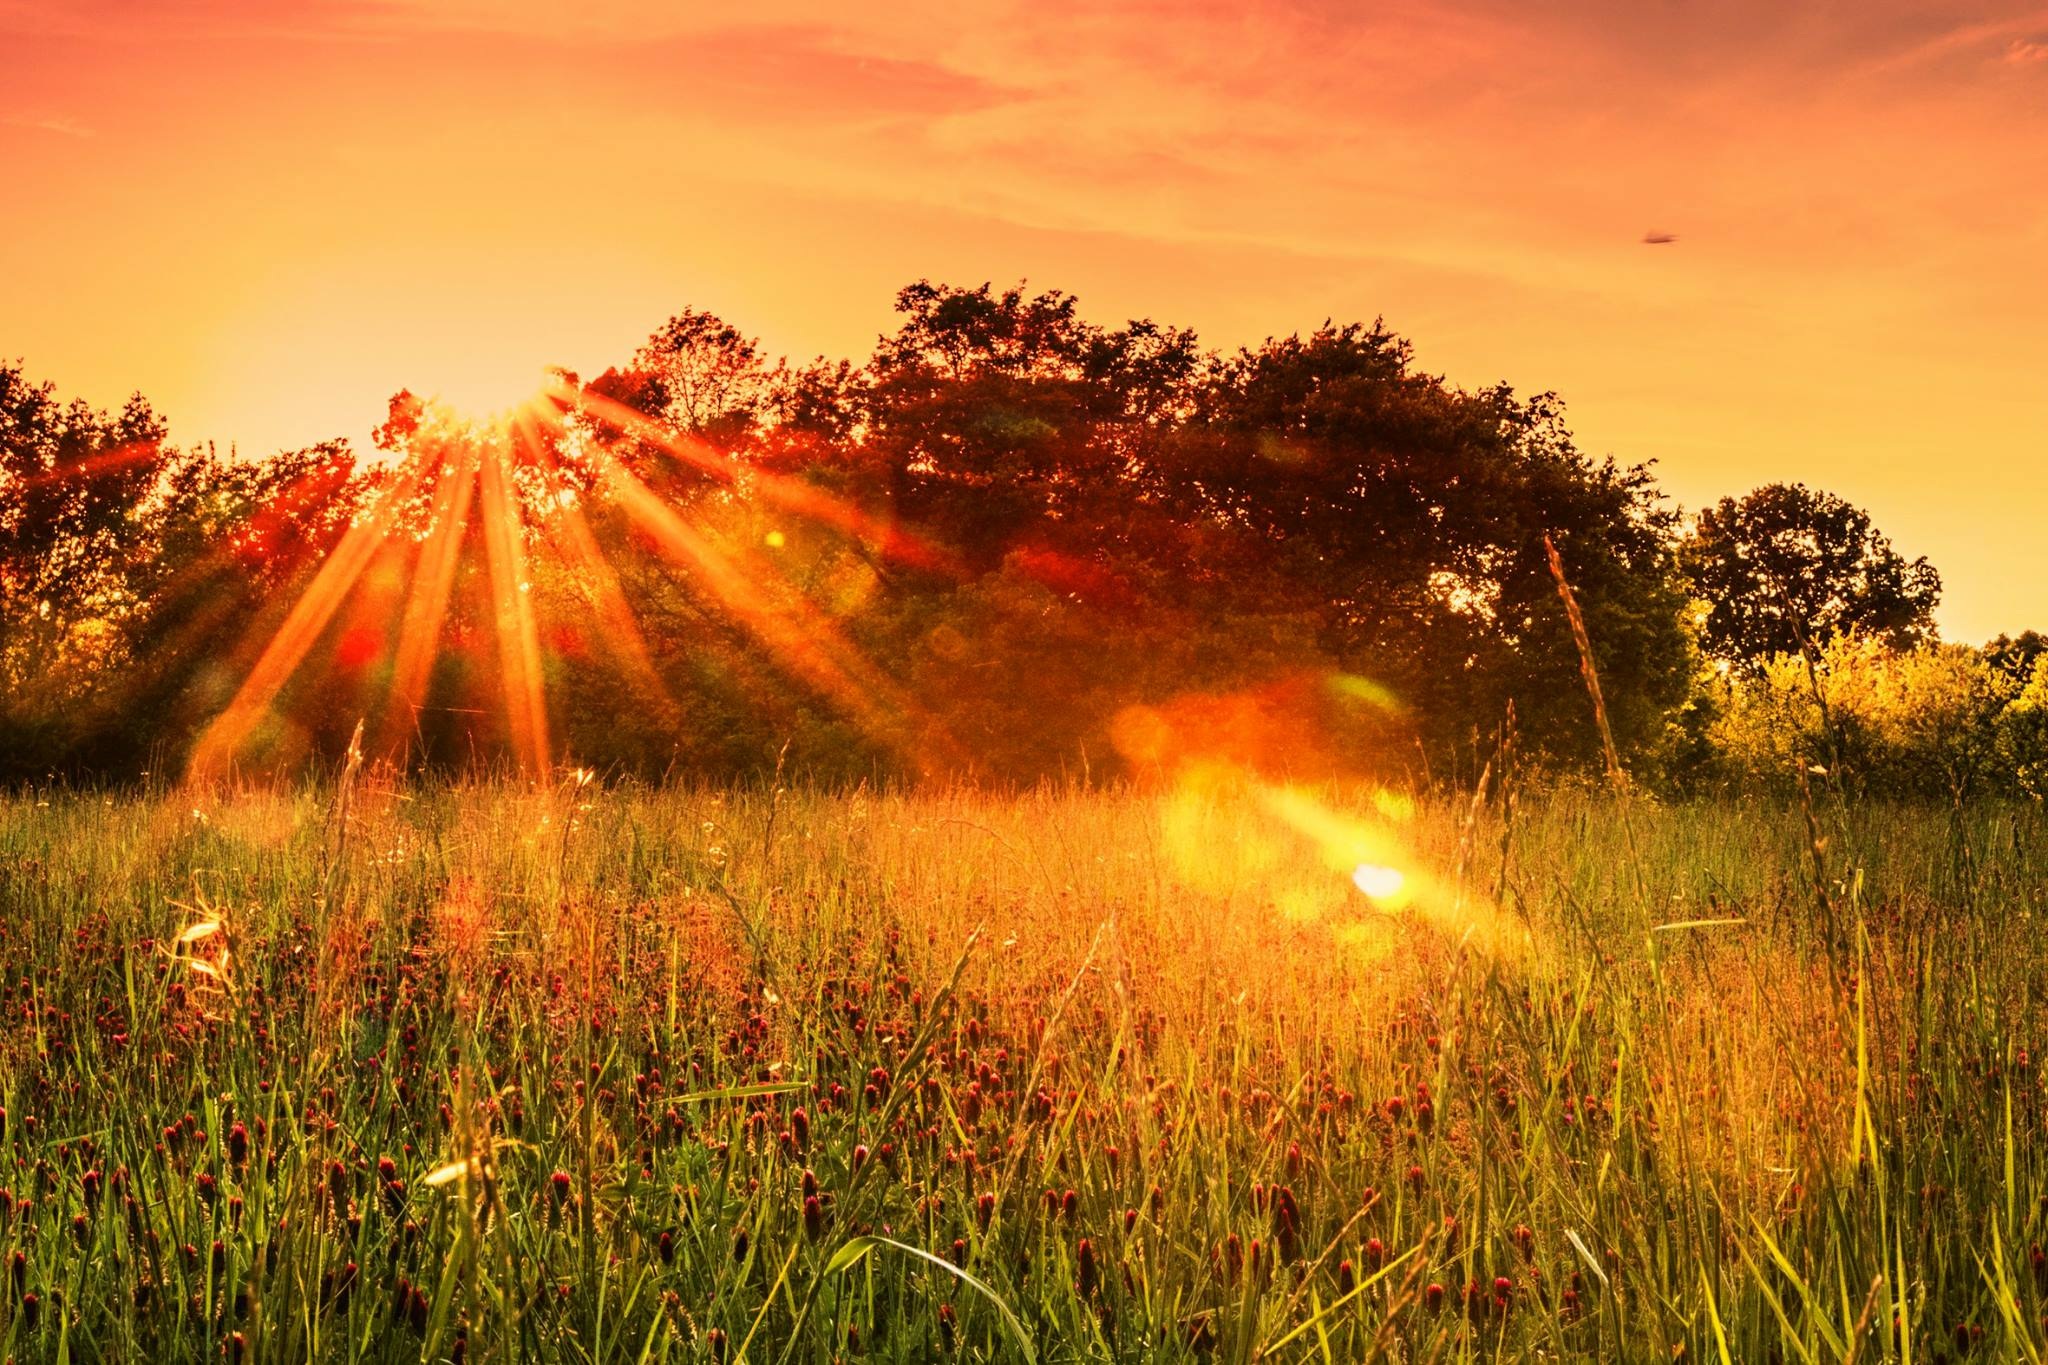
tree, nature, grass, horizon, sky, sun, sunrise, sunset, field, meadow, prairie, sunlight, morning, flower, dawn, dusk, evening, pasture, autumn, agriculture, season, savanna, plain, clover, trees, grassland, habitat, wildfire, rural area, natural environment, atmospheric phenomenon, grass family